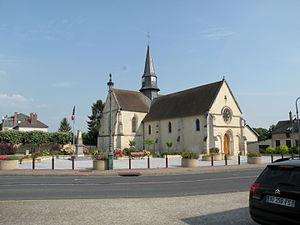
église de Villeneuve-les-Sablons
Villeneuve-les-Sablons est une commune française située dans le département de l'Oise, en région Hauts-de-France.